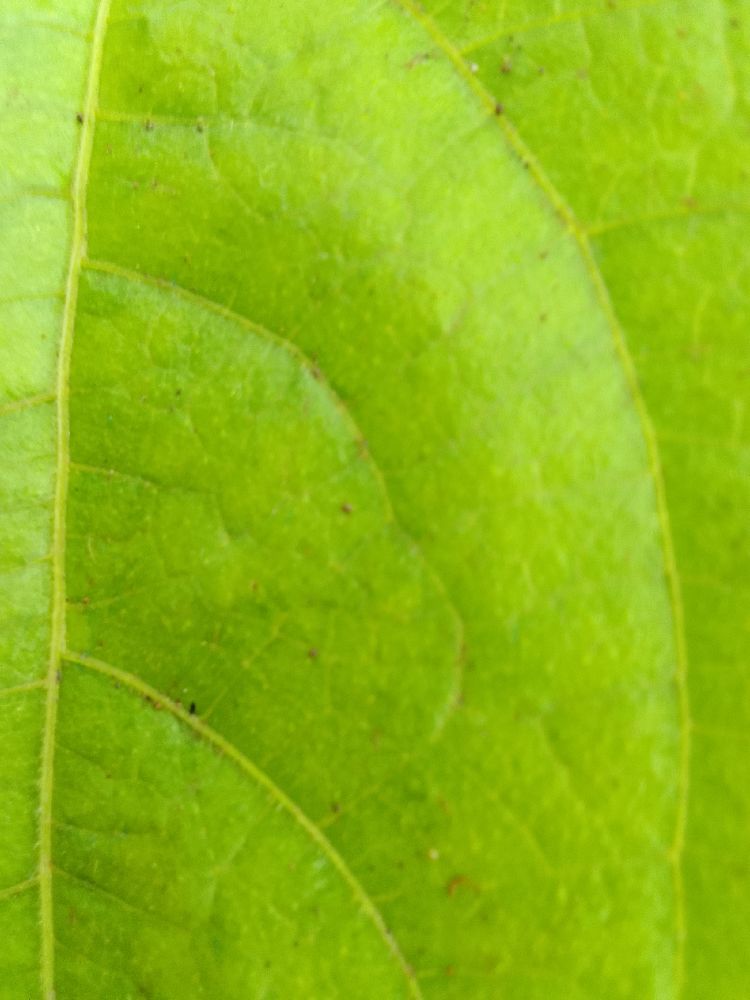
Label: healthy